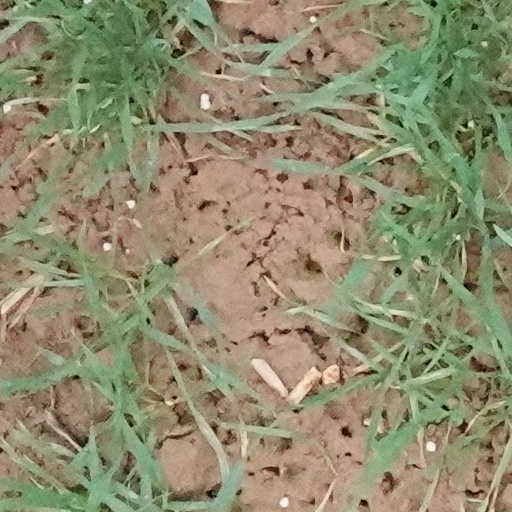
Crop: wheat